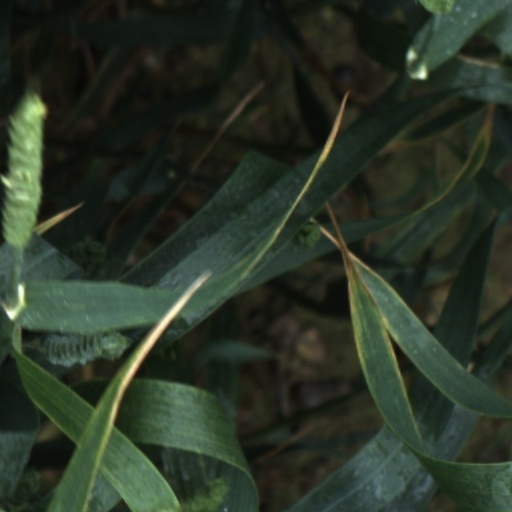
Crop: wheat